Lovefully Yours Veda

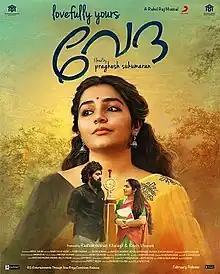
Theatrical poster

Lovefully Yours Veda is a 2023 Indian Malayalam-language romance drama thriller film directed by Praghesh Sukumaran and jointly produced by Radhakrishnan Khalayil and Ruvin Viswam through R2 Entertainments, with a screenplay by Babu Vayalathur. The film stars Rajisha Vijayan, Gautham Vasudev Menon, Sreenath Bhasi, Anikha Surendran, Venkitesh V.P, Chandhunadh and Appani Sarath. The film was co-produced by Abdul Salim. The plot follows a mix of campus romance and political drama set in the 90s.